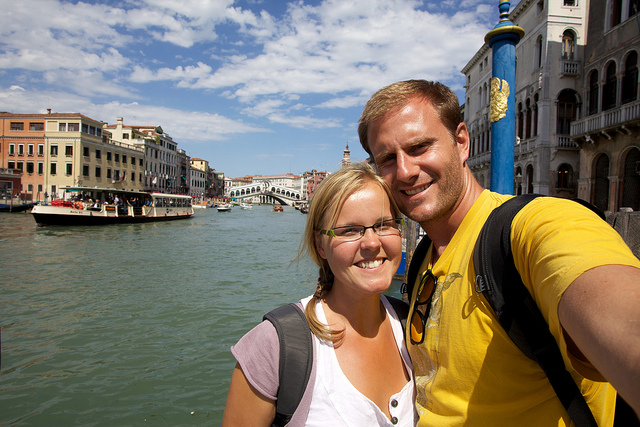
user: Given an image and a question. Answer the question in a short answer. Question: What type of camera was used to take this picture? Short Answer:
assistant: cell phone